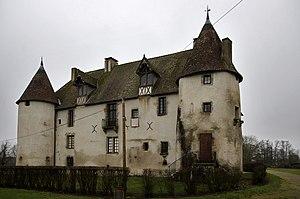
Françoise de Rabutin-Chantal est née en 1599 au château de Bourbilly à Vic-de-Chassenay, morte le 4 décembre 1684. Comtesse de Toulongeon par son mariage avec Antoine II de Toulongeon, gouverneur de la citadelle de Pignerol, elle est la fille de Jeanne de Chantal, fondatrice de l'Ordre de la Visitation et une lévitation dite miraculeuse qui se produisit en son château de Toulongeon servit le procès en canonisation de celle-ci. Elle est chez les Rabutin la sœur de Celse-Bénigne de Rabutin, la tante de Madame de Sévigné et la belle-mère de Roger de Bussy-Rabutin, chez les Toulongeon la tante de Françoise-Madeleine de Chaugy.
Celse-Bénigne de Rabutin, baron de Chantal, né en 1596 au château de Bourbilly à Vic-de-Chassenay, en Bourgogne et tombé au champ d'honneur à l'Île de Ré le 22 juillet 1627 est le fils de Sainte Jeanne de Chantal, fondatrice de l' Ordre de la Visitation et le père de la fameuse épistolière Mᵐᵉ de Sévigné.